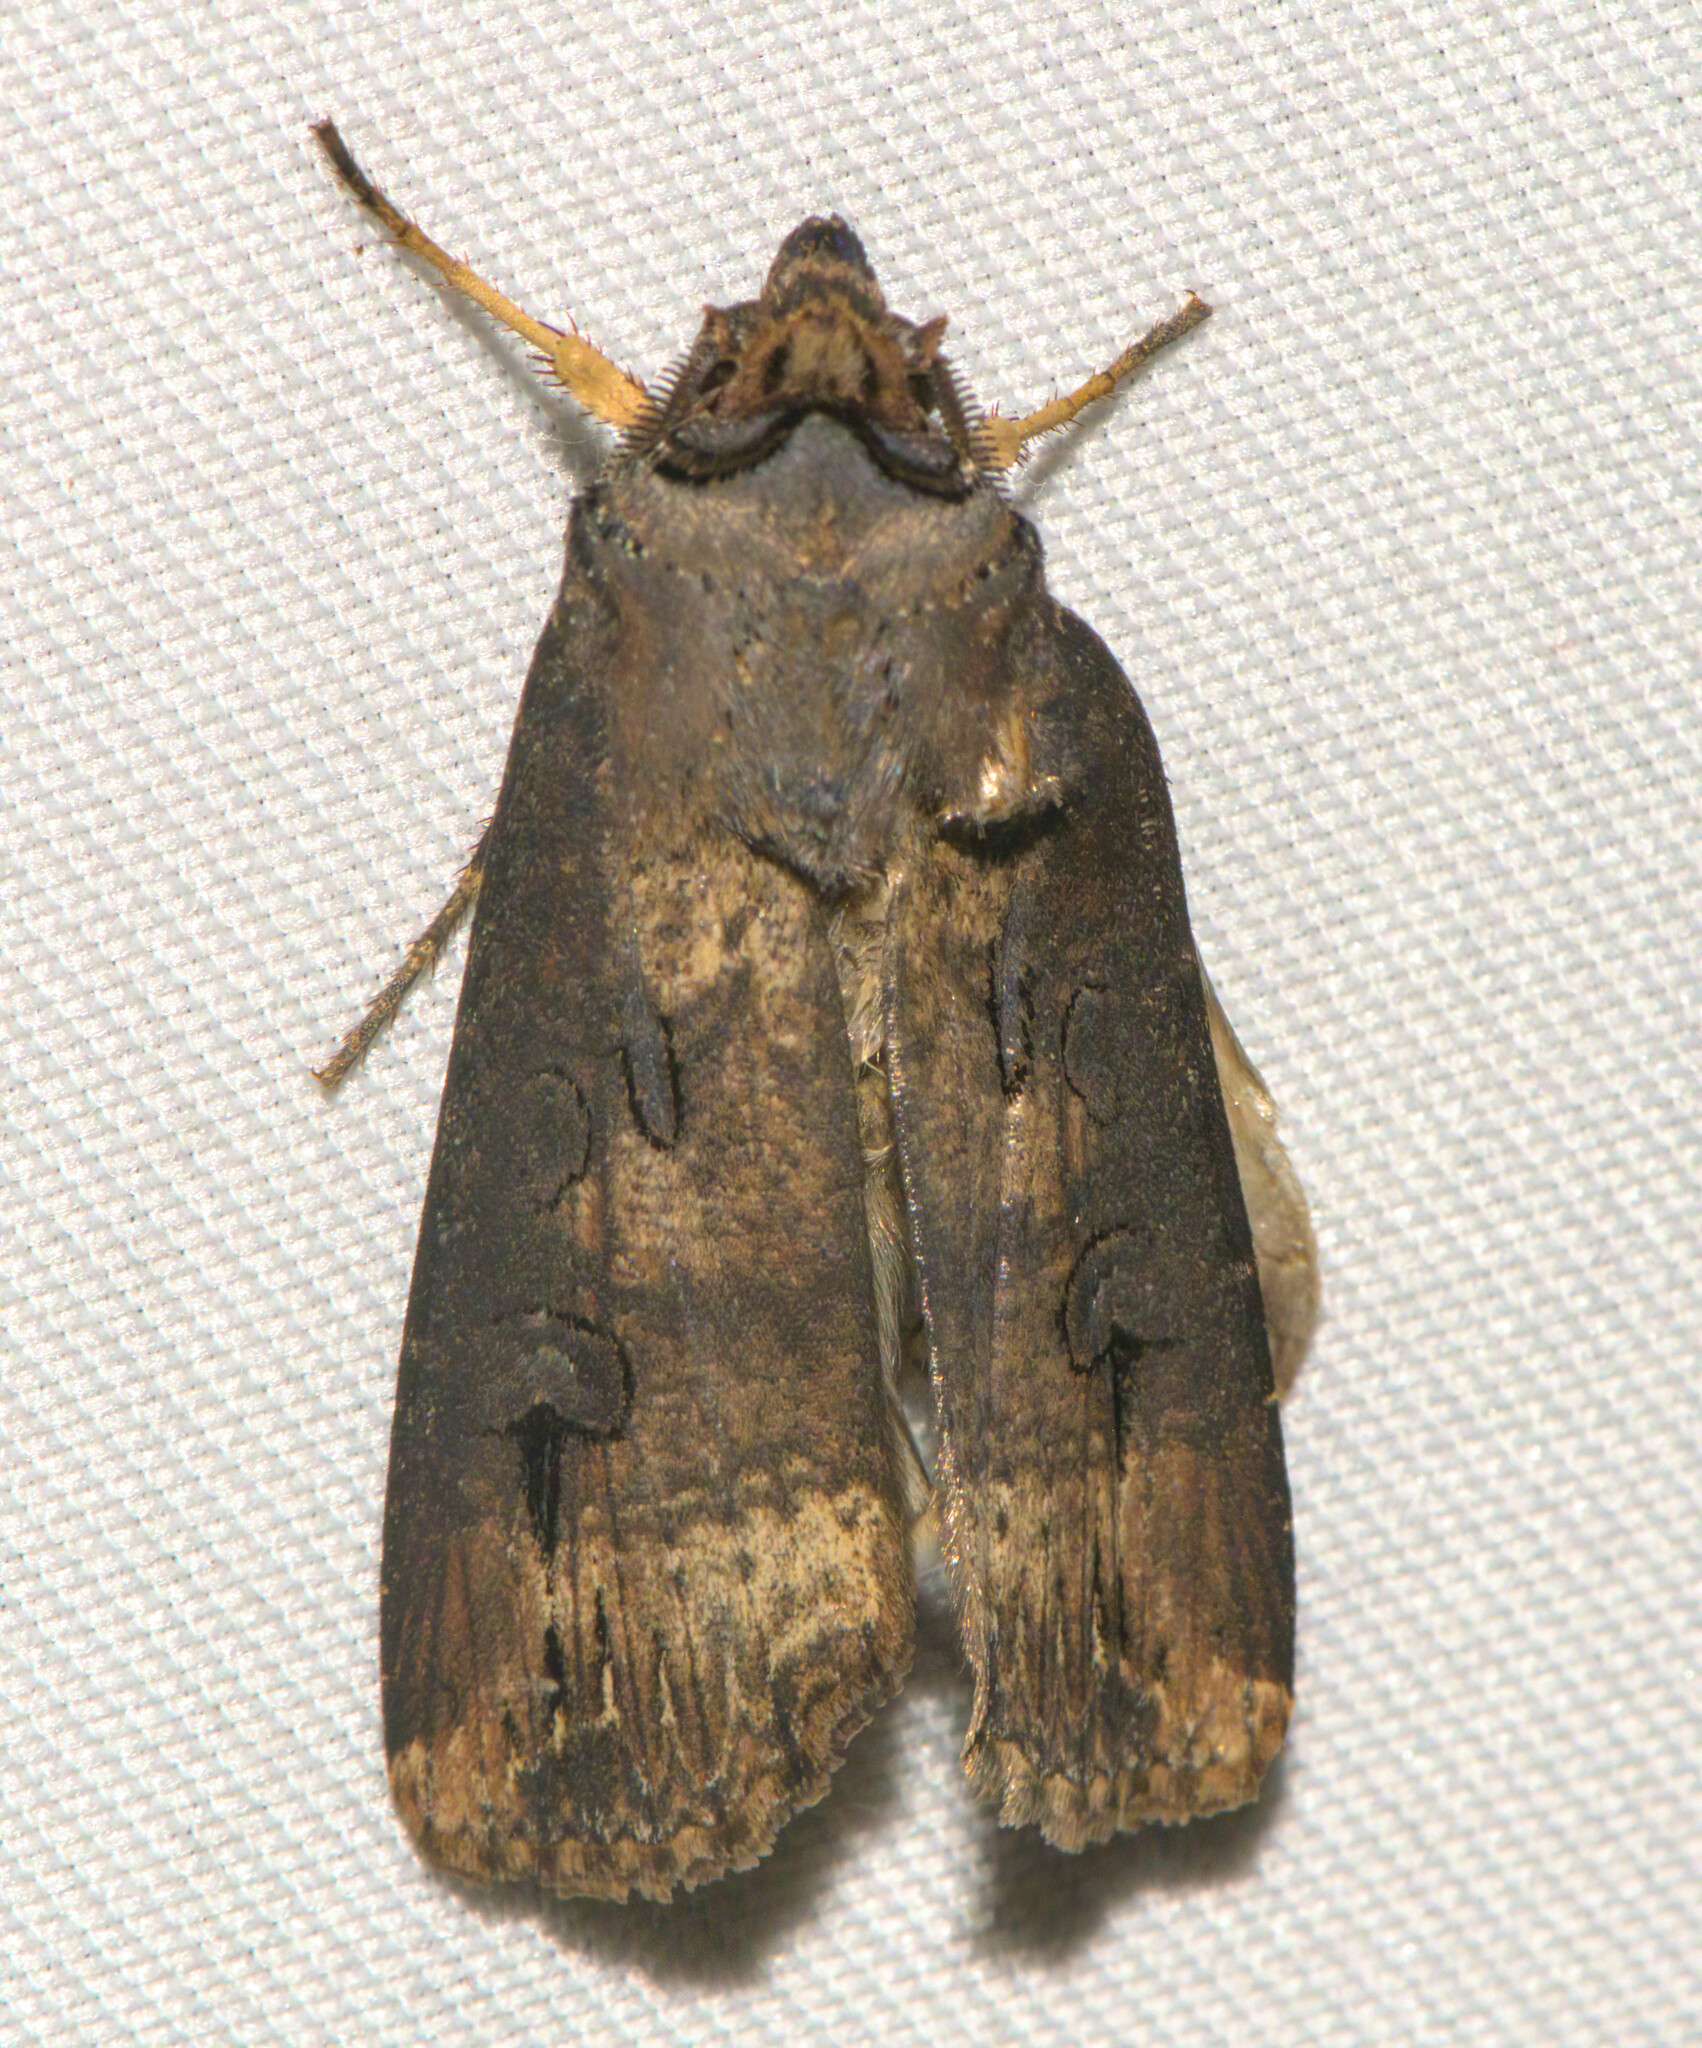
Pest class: cutworms